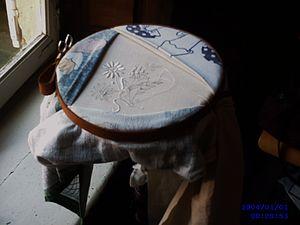
Fontenoy-le-Château fut à partir de un haut lieu de la broderie dite broderie blanche. Cette broderie synonyme de luxe était exportée dans les cours royales du monde entier.